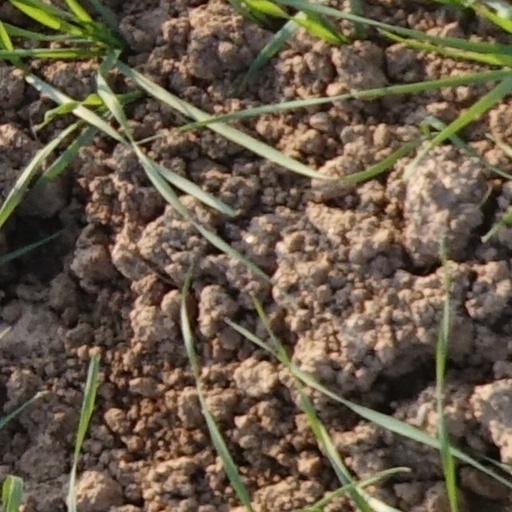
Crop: wheat